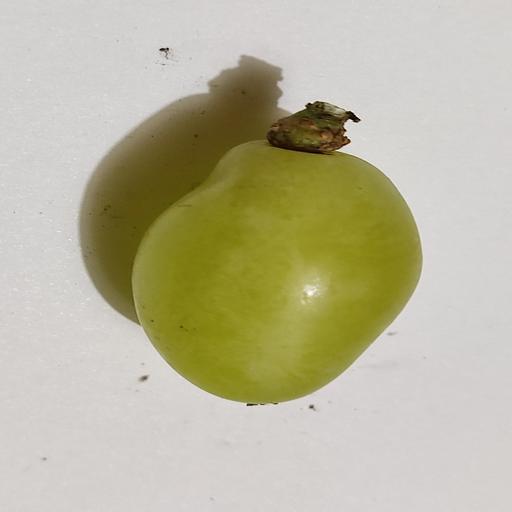
Crop type: Grape